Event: Nepal Earthquake
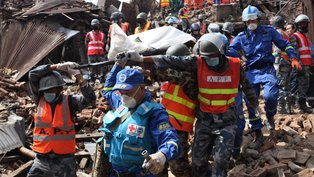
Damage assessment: damage